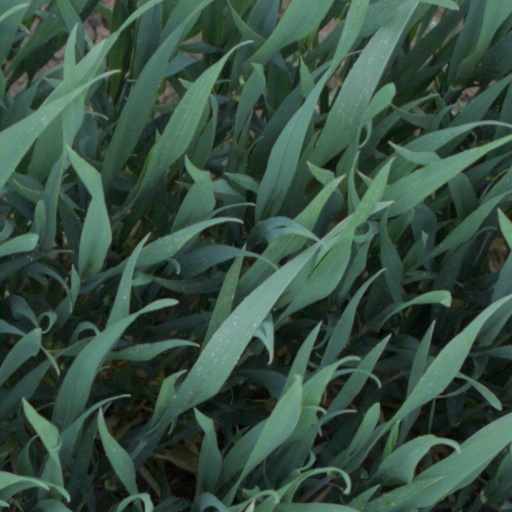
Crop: wheat